List of Billboard Global 200 number ones of 2020

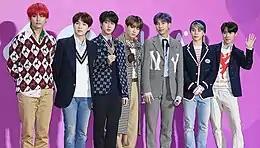
South Korean boy band BTS topped the Global 200 for five weeks and the Global Excl. US for seven weeks with three number-one singles: "Dynamite", "Savage Love (Laxed – Siren Beat)", and "Life Goes On".

The "Billboard" Global 200 is a chart that ranks the best-performing songs globally. Its data, published by "Billboard" magazine and compiled by MRC Data, is based on digital sales and online streaming from over 200 territories worldwide. Another similar chart is the "Billboard" Global Excl. US chart, which follows the same formula except it covers all territories excluding the US. The two charts launched on September 19, 2020.